Dana expeditions

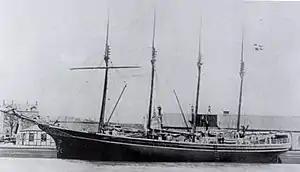
"Dana I"

From 1920 to 1922, "Dana" undertook a series of three expeditions that were led by the marine biologist Johannes Schmidt. Schmidt and C. F. Dreschel had first proposed an expedition that would explore the deep sea of the Atlantic Ocean in 1916. Although the two men originally envisioned a single large expedition, in January 1917 Schmidt had suggested instead running two expeditions with the first focusing on the Atlantic and the second circumnavigating the world over the course of two years. The two decided to focus first on the Atlantic and began planning and purchasing supplies for it, an endeavor that was complicated by the ongoing First World War and Schmidt's battle with bronchitis. By early 1918 they had gathered the bulk of necessary supplies. Schmidt continued to emphasize that he felt an attempted circumnavigation worthwhile, particularly for the attention it could generate at a comparable cost. Such an expedition also held the potential to increase the prestige of Danish marine science dramatically, as the Challenger expedition did for the UK. His efforts to convince Dreschel to refocus the planned expedition, although they continued into 1919, were unsuccessful.